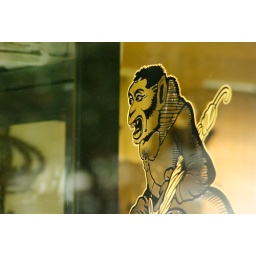
monkey in the window